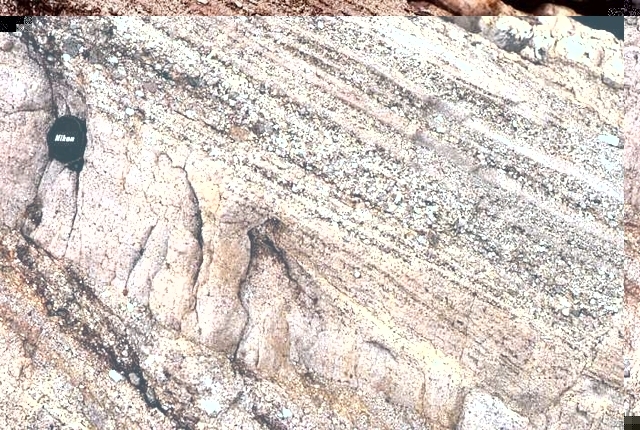
Texture: stratified